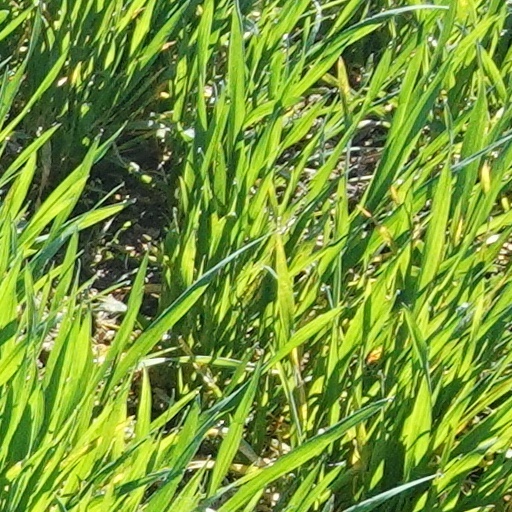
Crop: wheat